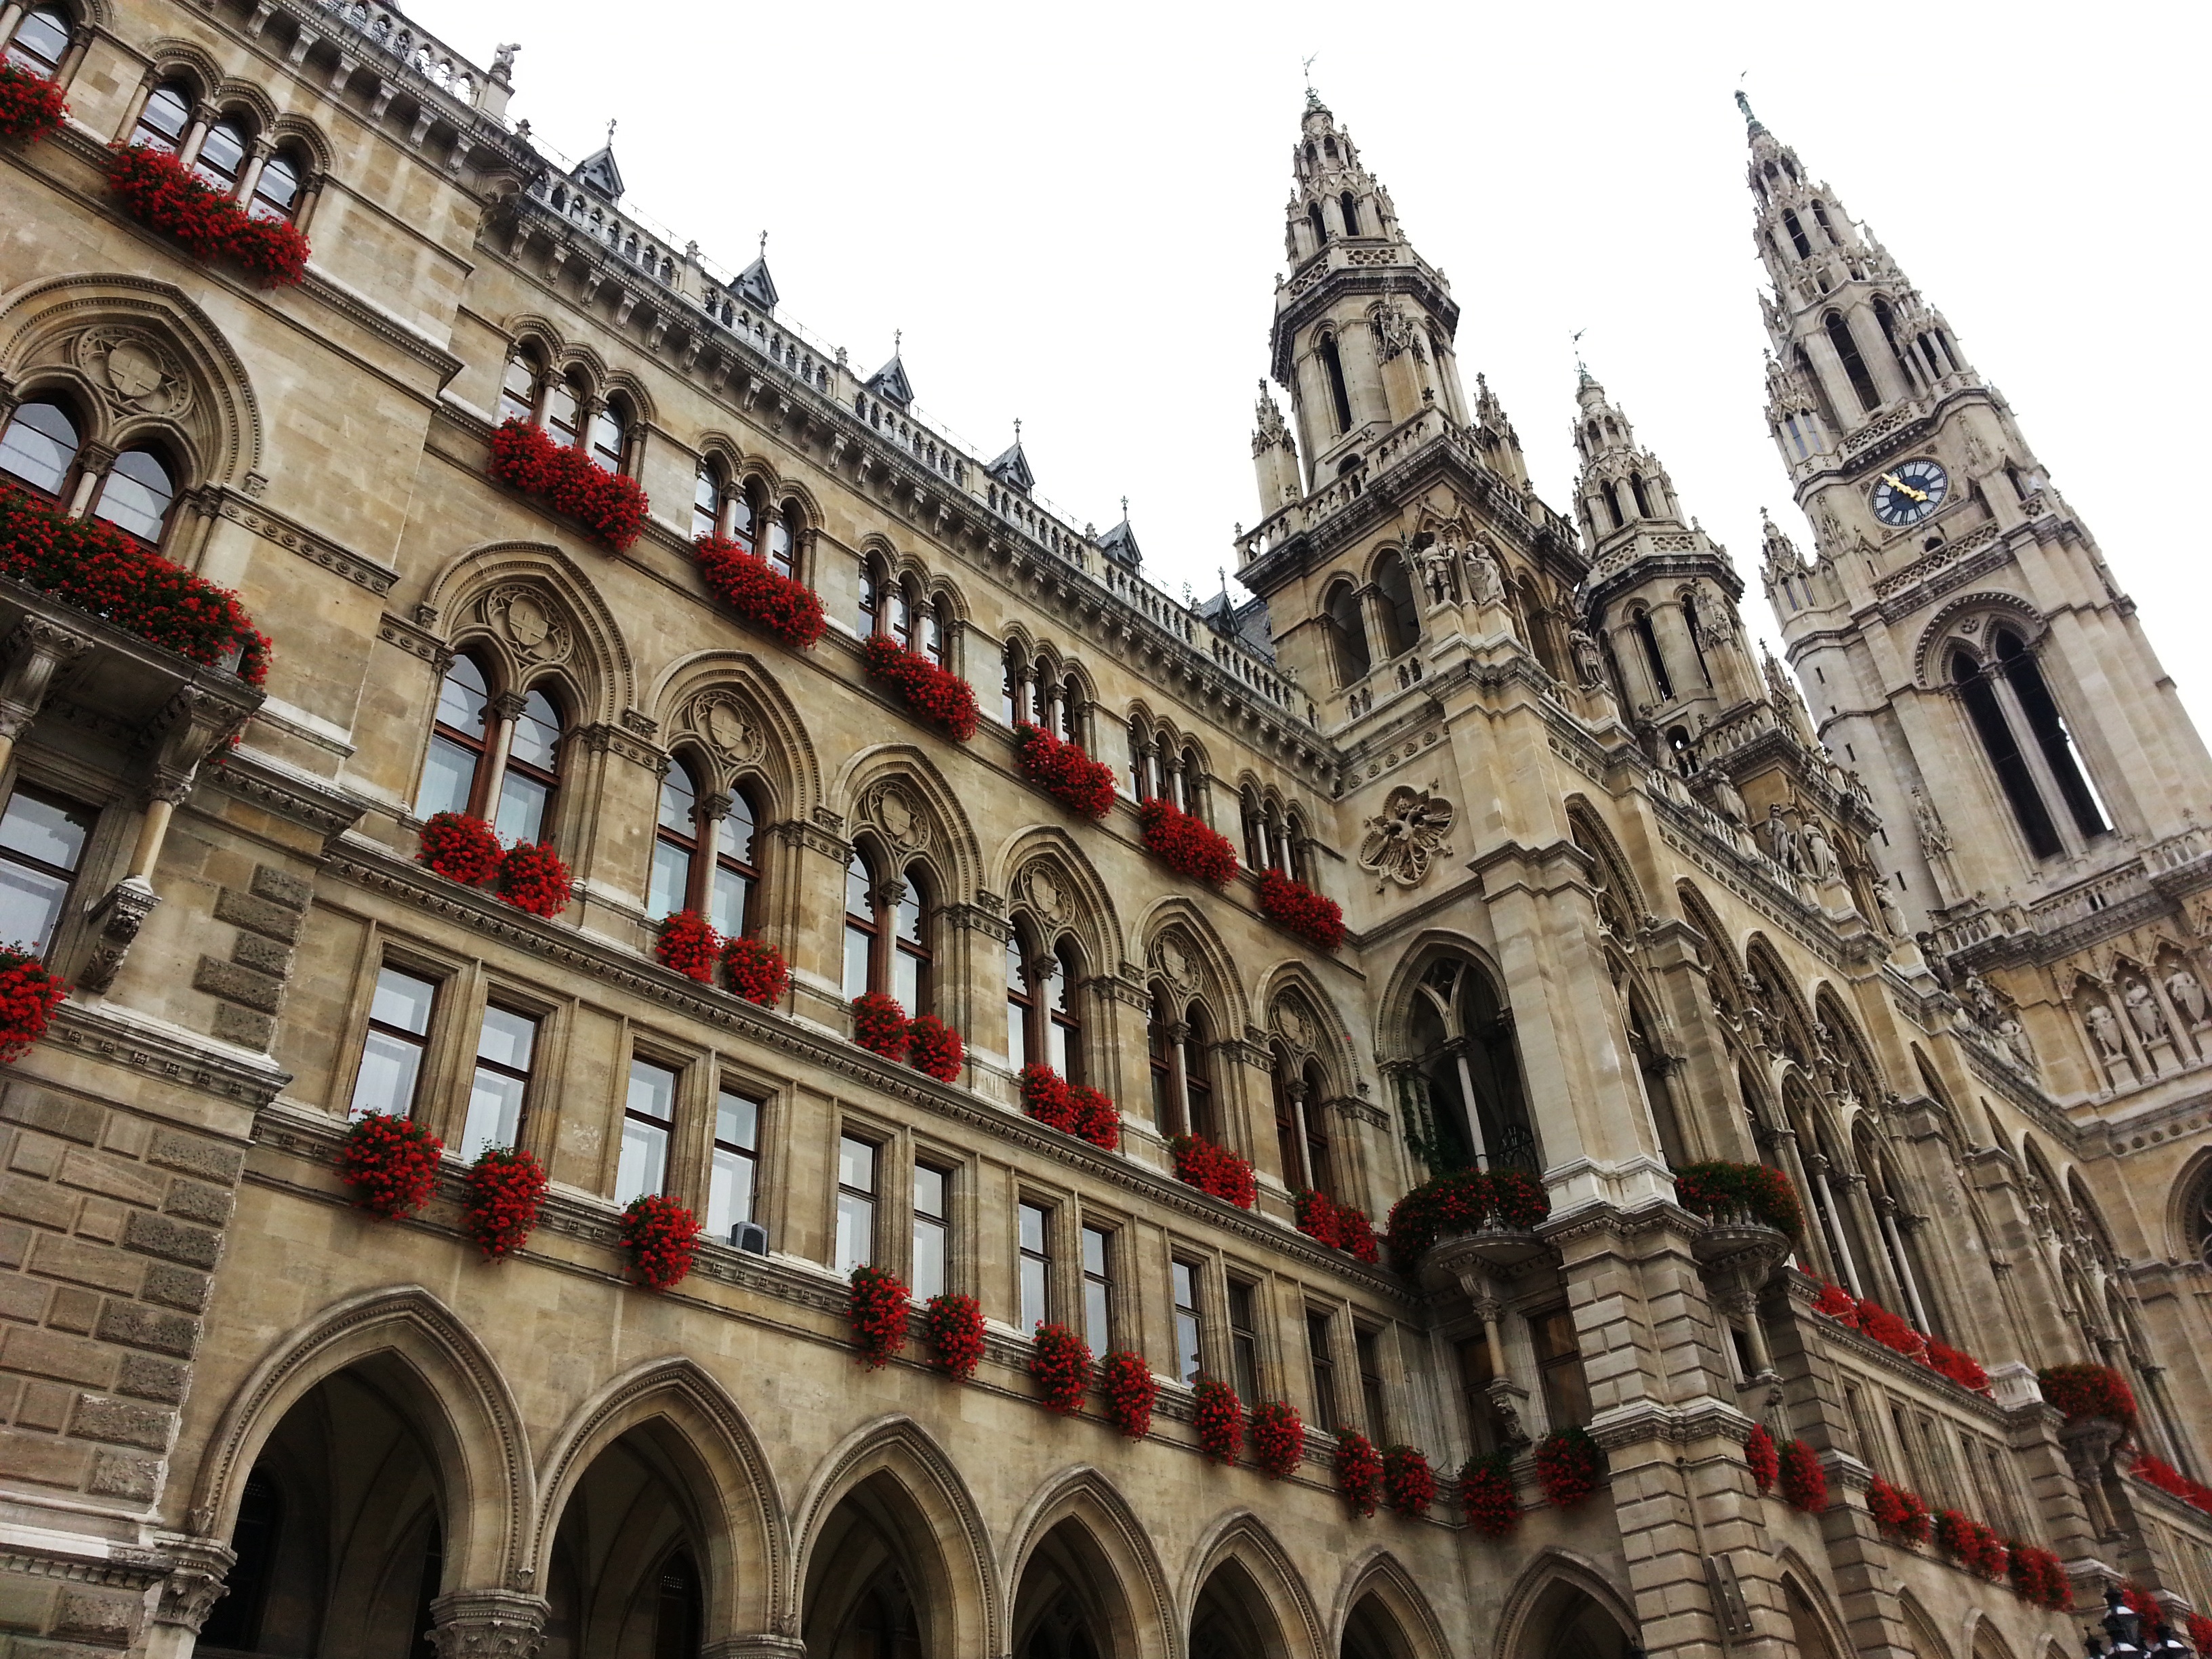
architecture, building, palace, plaza, landmark, facade, cathedral, tourism, place of worship, austria, vienna, historical, basilica, metropolis, gothic architecture, tours, vienna city hall